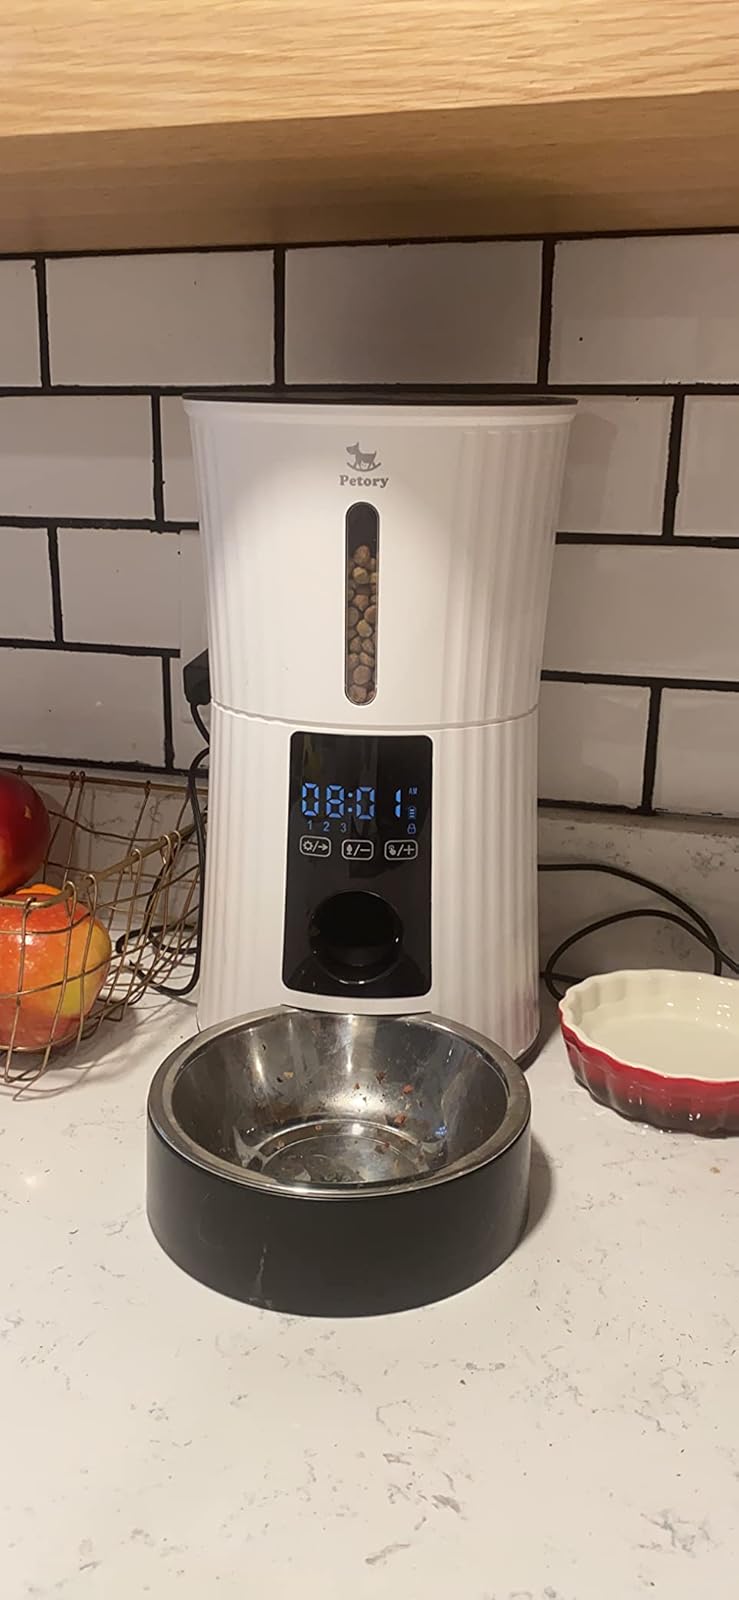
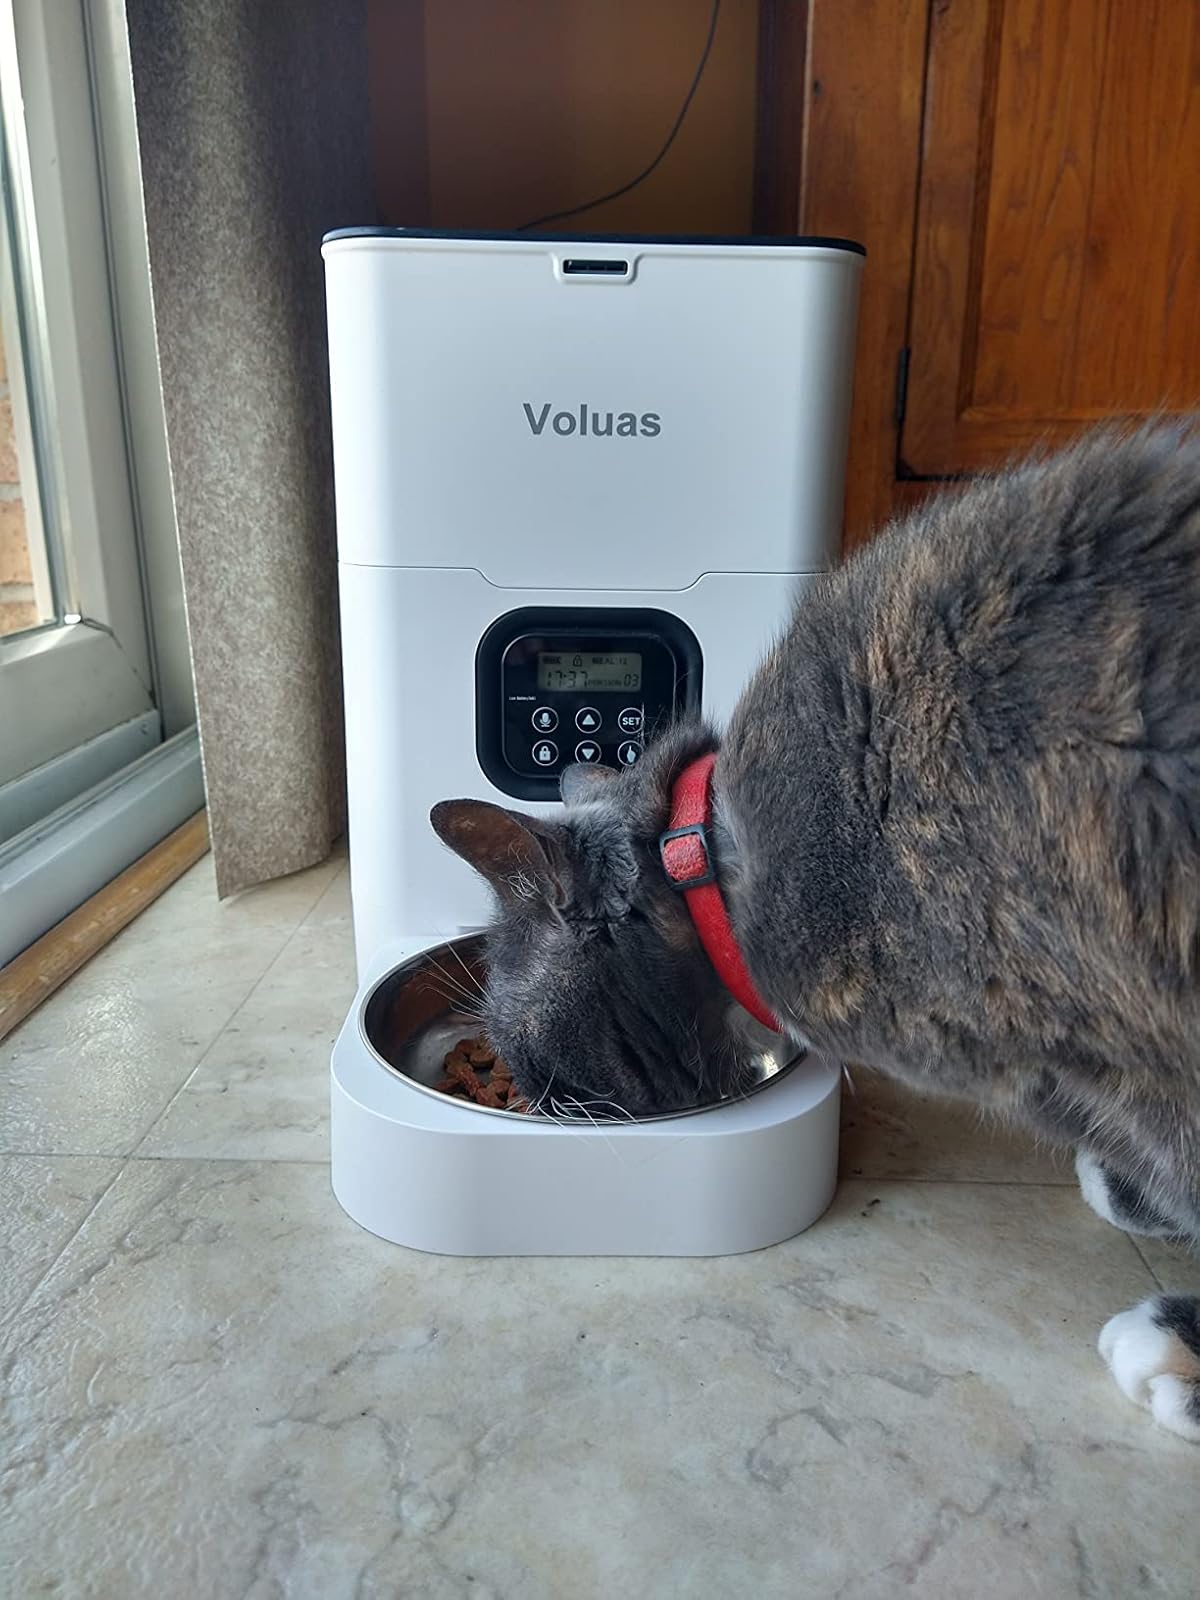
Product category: items_feeder
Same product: no